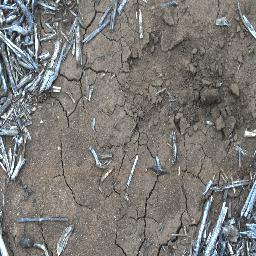
Label: negative